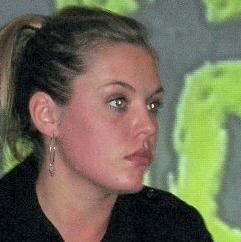
Age: 21